Japanese intervention in Siberia

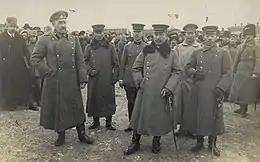
Japanese officers in Vladivostok with local commander Lieutenant-General Rozanov (1920).

The of 1918–1922 was a dispatch of Japanese military forces to the Russian Maritime Provinces, as part of a larger effort by western powers and Japan to support White Russian forces against the Bolshevik Red Army during the Russian Civil War. The Japanese suffered 1,399 killed and another 1,717 deaths from disease. Japanese military forces occupied Russian cities (largest city Vladivostok) and towns in the province of Primorsky Krai between 1918 and 1922.